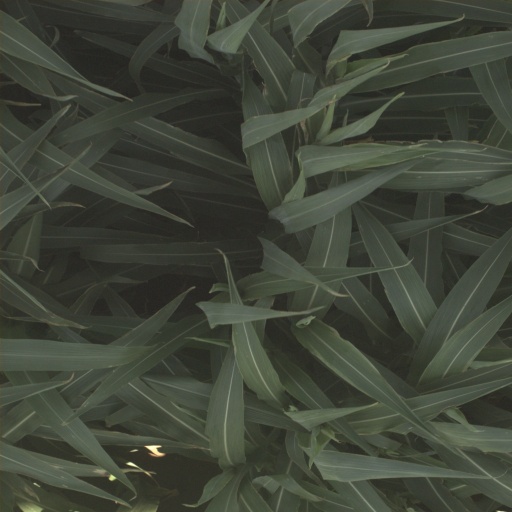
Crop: sorghum